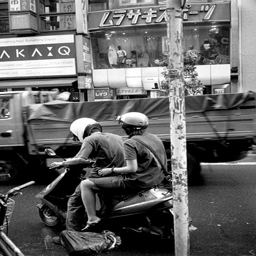
A couple of people near a truck on the road.
Two people on a moped riding down a street.
two people riding double on a motor cycle
Black and white photograph of two people on a moped.
A man and a woman wearing helmets on a motor scooter.